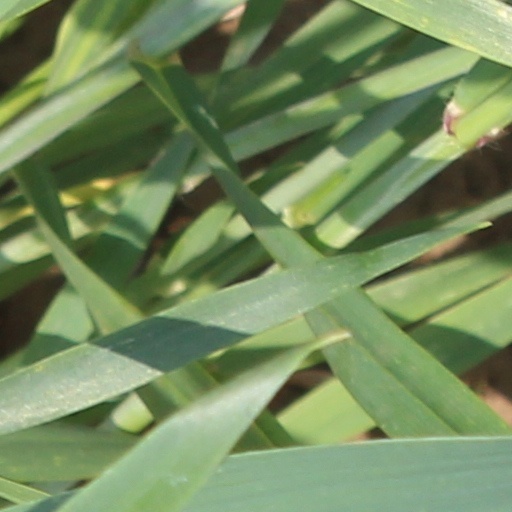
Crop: wheat